Frits Purperhart

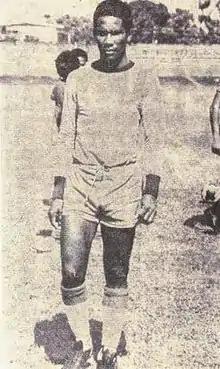
Frits Purperhart in 1977

Frits Lambertus Purperhart (25 December 1944 – 29 September 2016) was a Surinamese football manager and player, a member of the Suriname Olympic Committee board of directors as well as being a board member for the National broadcasting network Telesur in Suriname.